Ignatz Bubis

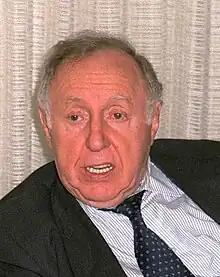
Bubis in 1997

Ignatz Bubis (12 January 1927 – 13 August 1999), German Jewish leader, was the influential chairman (and later president) of the Central Council of Jews in Germany ("Zentralrat der Juden in Deutschland") from 1992 to 1999. In this capacity he led a public campaign against German antisemitism. Bubis's high-profile both in Frankfurt and nationwide involved him in a number of public controversies.